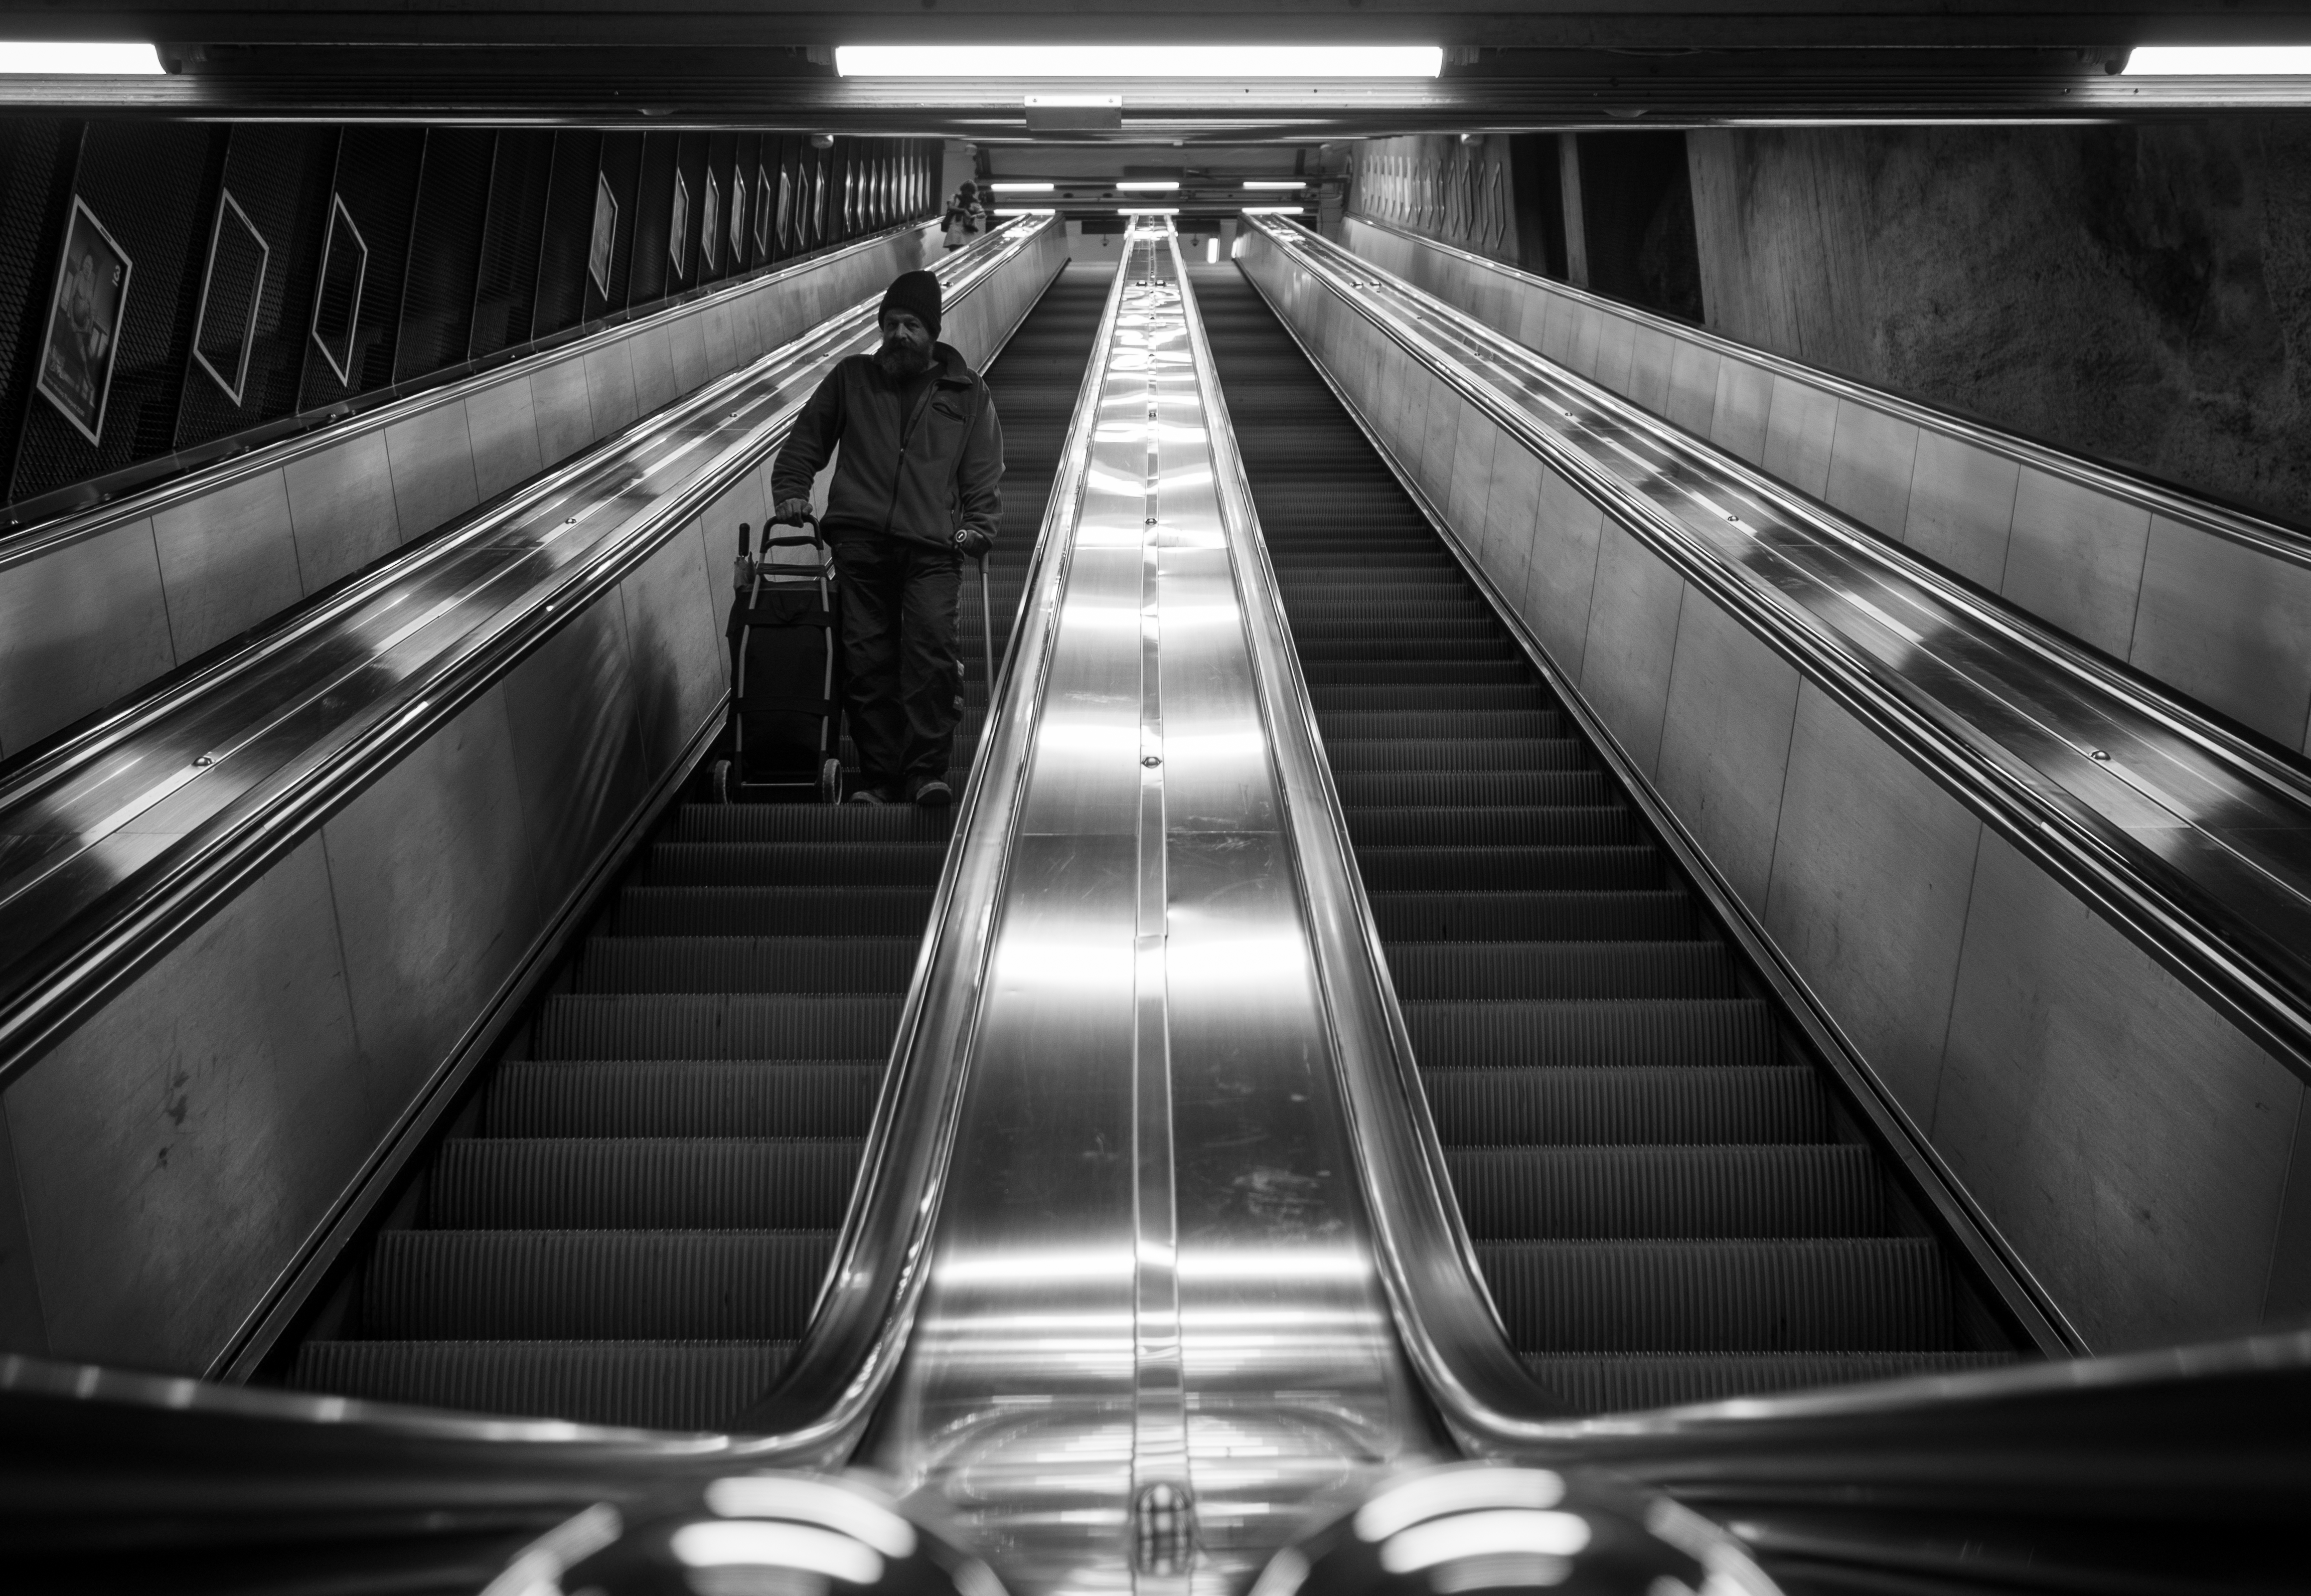
black and white, white, street, photography, ebook, escalator, training, black, monochrome, streetphotography, flickr, thomas, video, symmetry, olympus, omd, fuji, leica, monochrom, leuthard, hcb, thomasleuthard, monochrome photography